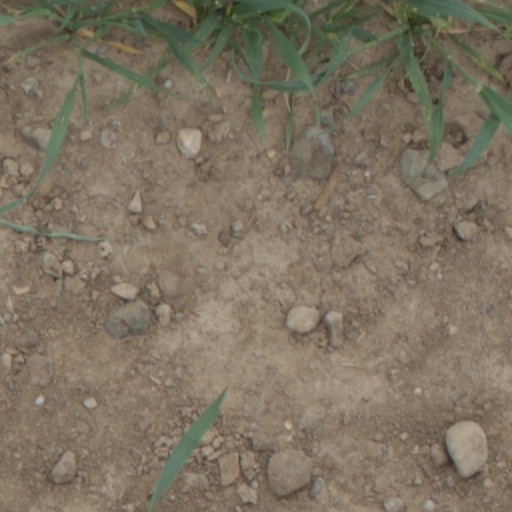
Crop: wheat